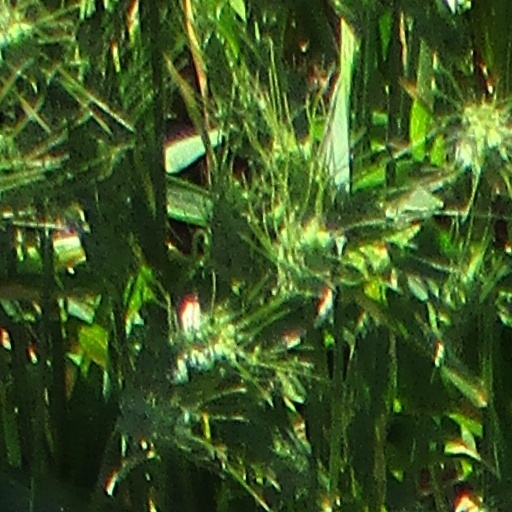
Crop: wheat